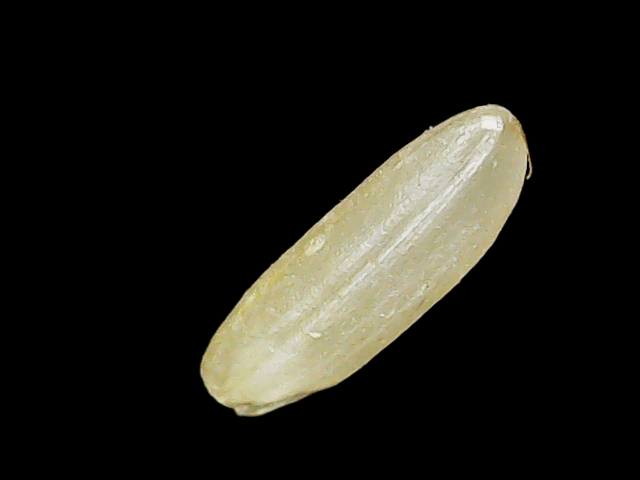
Rice variety: Binadhan17